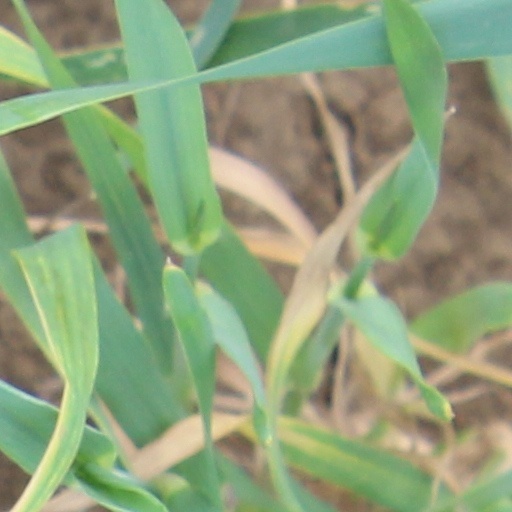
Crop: wheat